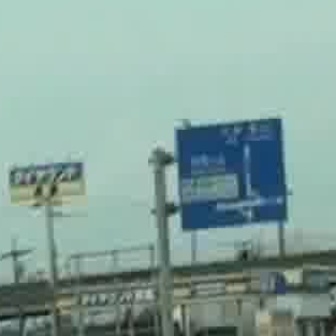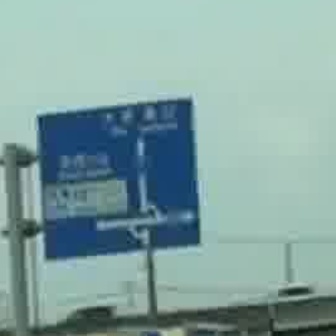
  Please identify the target specified by the bounding box [172,114,286,228] in the first image and locate it in the second image. Return the coordinates in [x_min,y_min,x_max,y_max] format.
Answer: [33,93,199,260]